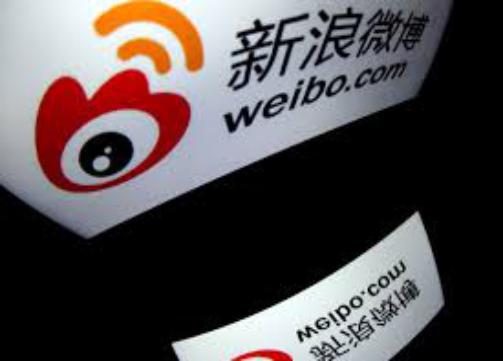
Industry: Leisure